Bambara people

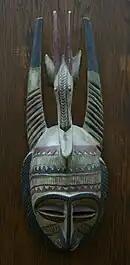
Bambara mask with a stylistic representation of an antelope, National Gallery for Foreign Art

The Bamana people adapted many artistic traditions. Artworks were created both for religious use and to define cultural and religious difference. Bamana artistic traditions include pottery, sculpture, weaving, iron figures, and masks. While the tourist and art market is the main destination of modern Bamana artworks, most artistic traditions had been part of sacred vocations, created as a display of religious beliefs and used in ritual.